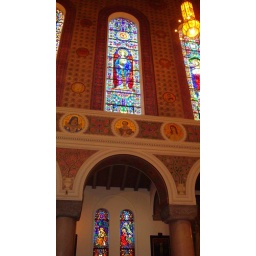
Beautiful stained glass windows in St. Monica St. George Church.